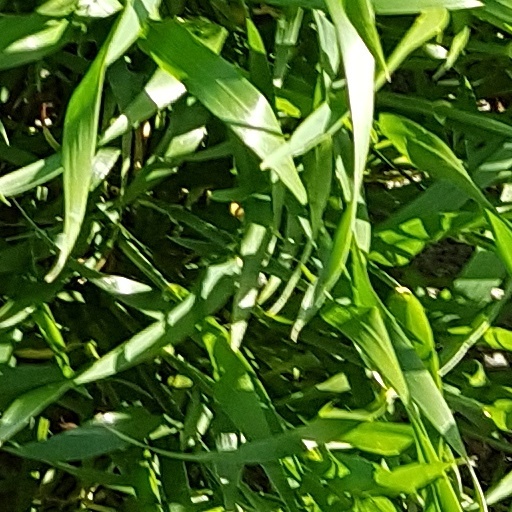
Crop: wheat